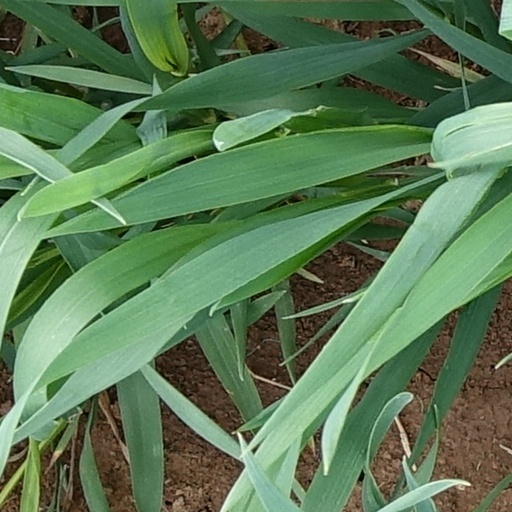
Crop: wheat